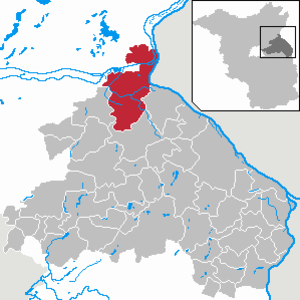
Bad Freienwalde est une ville de l'arrondissement de Märkisch-Oderland, dans le Land de Brandebourg, en Allemagne. Sa population s'élevait à environ 12 300 habitants en 2019.